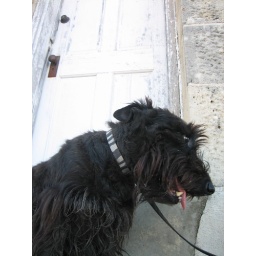
Mac waits by the school house door